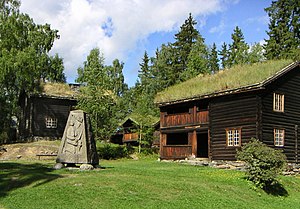
Nord-Aurdal / Geografi
Fra Valdres Folkemuseum
Nord-Aurdal er en kommune i Innlandet fylke i Norge. I 2019 havde den 6.434 indbyggere. Den grænser i nordøst til Gausdal og Nordre Land, i øst til Etnedal, i sydøst til Sør-Aurdal, i sydvest til Gol, i vest til Hemsedal, og i nordvest til Vestre Slidre og Øystre Slidre. Højeste punkt er Djuptjernkampen der er 1.325 moh. Kommunen er også et prestegjeld i Valdres provsti af Hamar bispedømme.